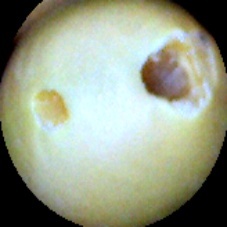
Label: Broken